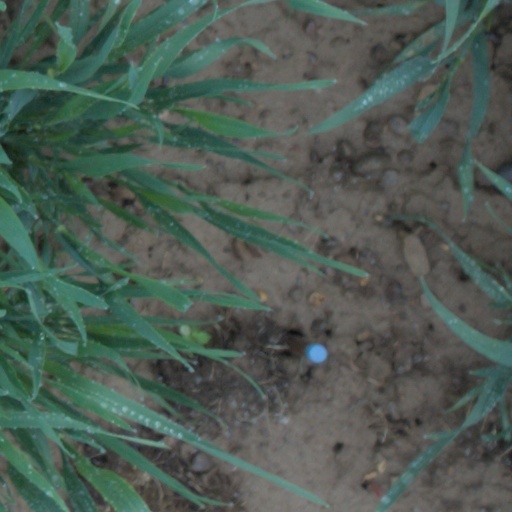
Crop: wheat